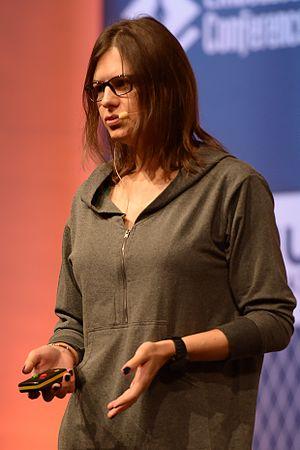
Joanna Rutkowska est une informaticienne polonaise experte en sécurité informatique, principalement connue pour ses recherches sur la sécurité à bas niveau et les rootkits.